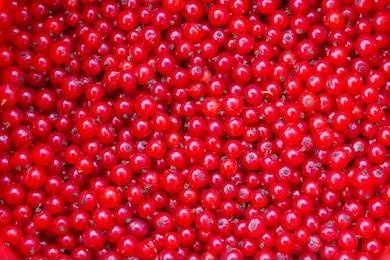
Label: redcurrant